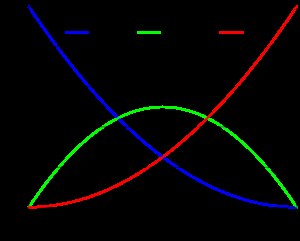
Hardy-Weinberg-ligevægt
Hardy-Weinberg-loven illustreret ved to alleller.
Hardy-Weinberg-ligevægten er en model for fordelingen af genotyper givet frekvenserne af forskellige alleler. Ligevægten optræder, når man gør en række forenklende antagelser. Den benyttes ofte som samligningsgrundlag. Hvis Hardy-Weinberg-modellens forudsigelser ikke er opfyldt, må en eller flere af forudsætningerne være overtrådt.